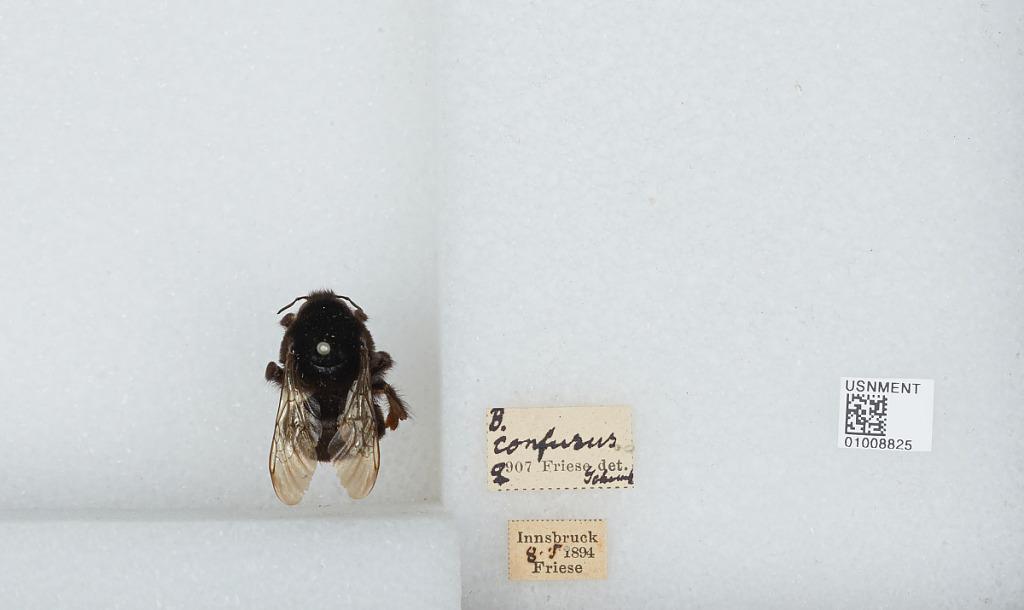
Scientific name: Bombus (Confusibombus) confusus (Schenck)
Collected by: Friese
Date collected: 1894-8-5
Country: Austria
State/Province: Tyrol
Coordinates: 47.2686, 11.3933
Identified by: Friese